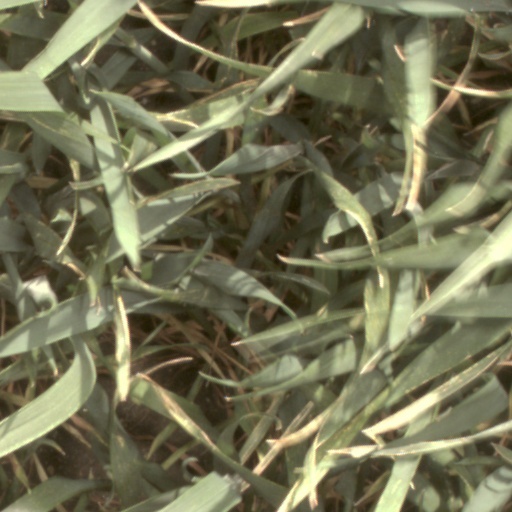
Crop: wheat